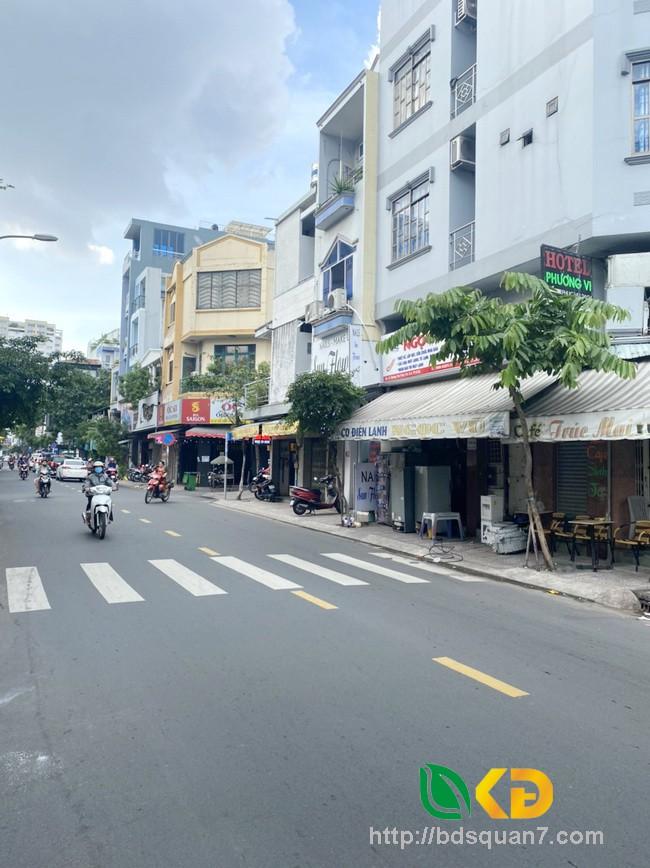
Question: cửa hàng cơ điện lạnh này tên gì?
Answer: cơ điện lạnh ngọc vũ